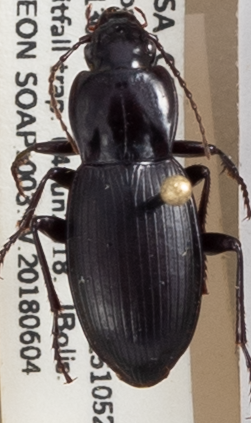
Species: Pterostichus ordinarius
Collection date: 2018-06-04
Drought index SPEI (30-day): -0.71
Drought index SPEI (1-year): -0.39
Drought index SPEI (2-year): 0.8